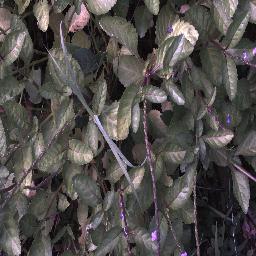
Label: snake_weed